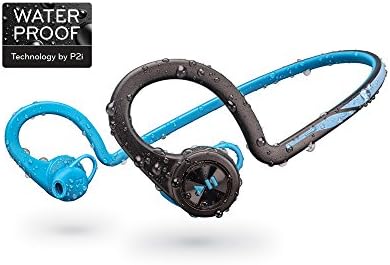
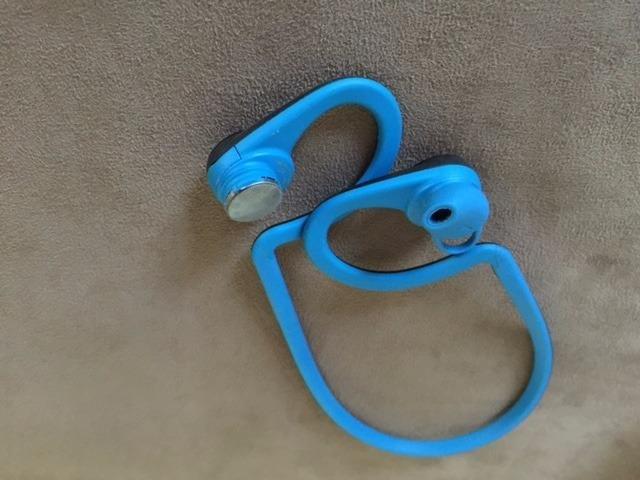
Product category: headphones
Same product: yes